Qubbet el-Hawa

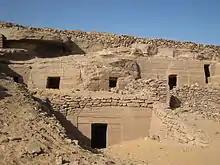
The tomb of Harkhuf and other tombs on the Qubbet el-Hawa

There have been about 100 tombs discovered as of July 2022. The official website of the Egyptian Ministry of Tourism and Antiquities writes that the inscriptions on the walls of the tombs here highlight the importance of the roles nobles played during this period of history, such as launching exploratory and commercial voyages and leading military campaigns.